Cyclic steps

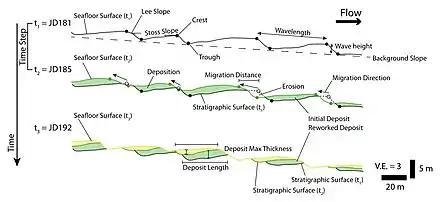
Cyclic step formation over time

There are many parameters which govern the formation of cyclic steps; bed slope, bed porosity, erosion resistance, sediment concentration, and flow rate all play a role. Tilting flumes can be used to create cyclic steps in subaerial laboratory conditions, provided the Froude number is high enough. If the Froude number is lower than required, antidunes will form instead. Additionally, if the sediment is too fine then chute-and-pool features will form. In subaqueous conditions, most of the work has traditionally been in building mathematical, rather than physical, models of cyclic step formation. However, cyclic steps have attracted increasing scientific attention in the past decade, and numerous real world examples of cyclic steps have now been found.